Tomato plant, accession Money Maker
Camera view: horizontal (90 deg, fisheye); turntable rotation: 90 degrees
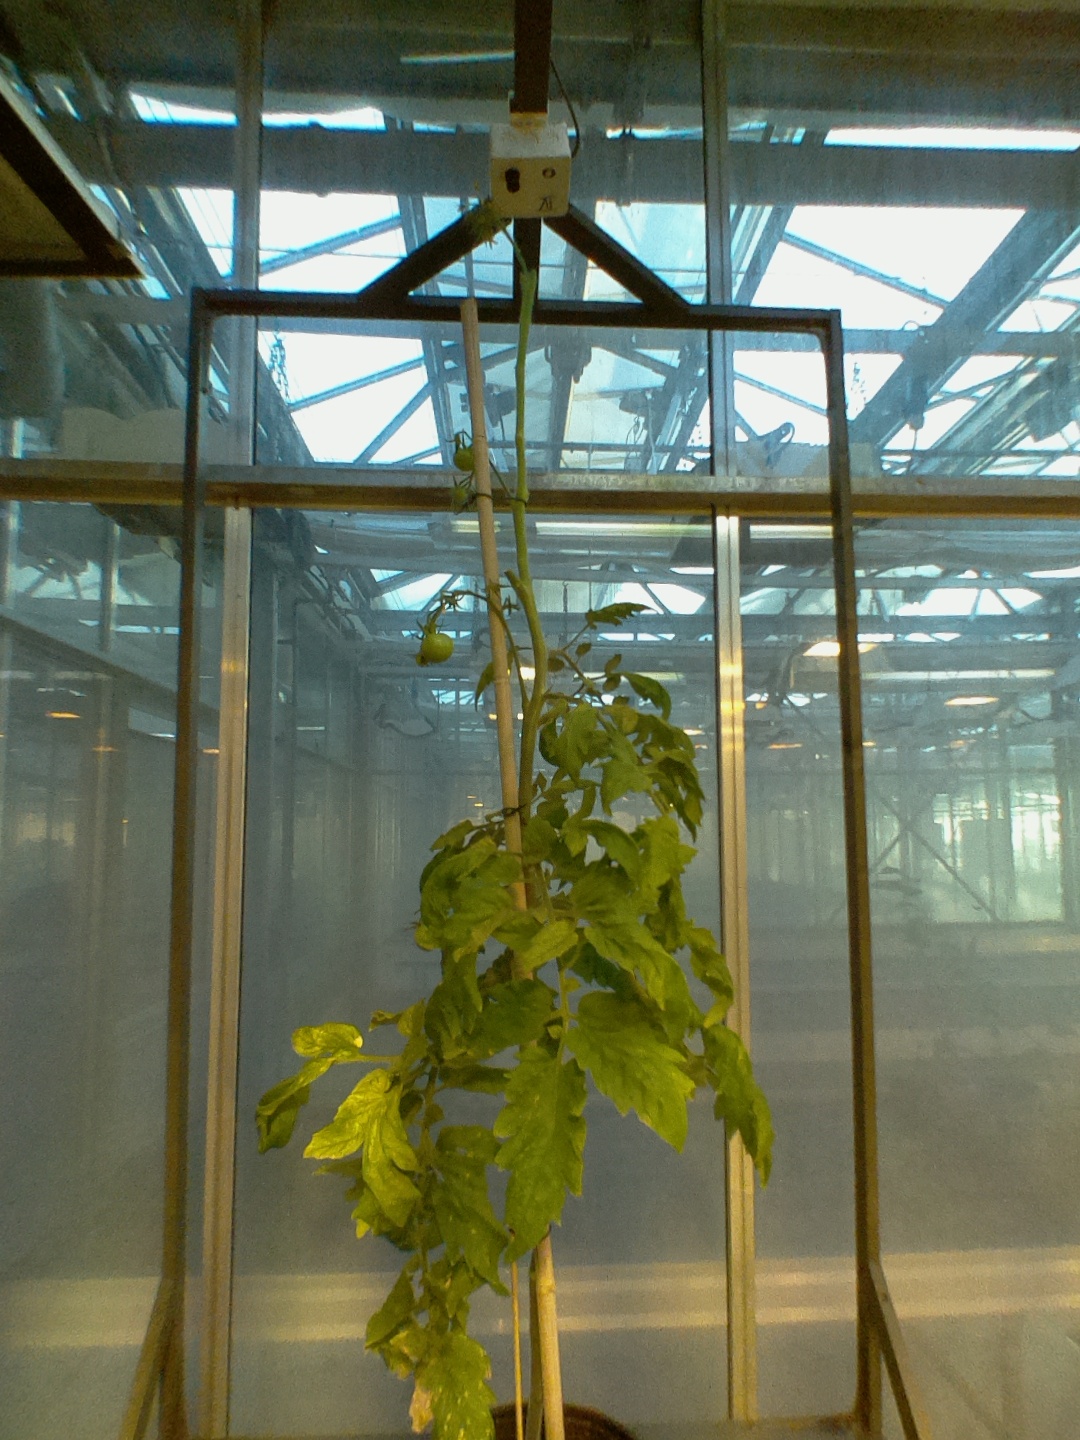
BBCH growth stage 78: 80% -90% of final fruit size